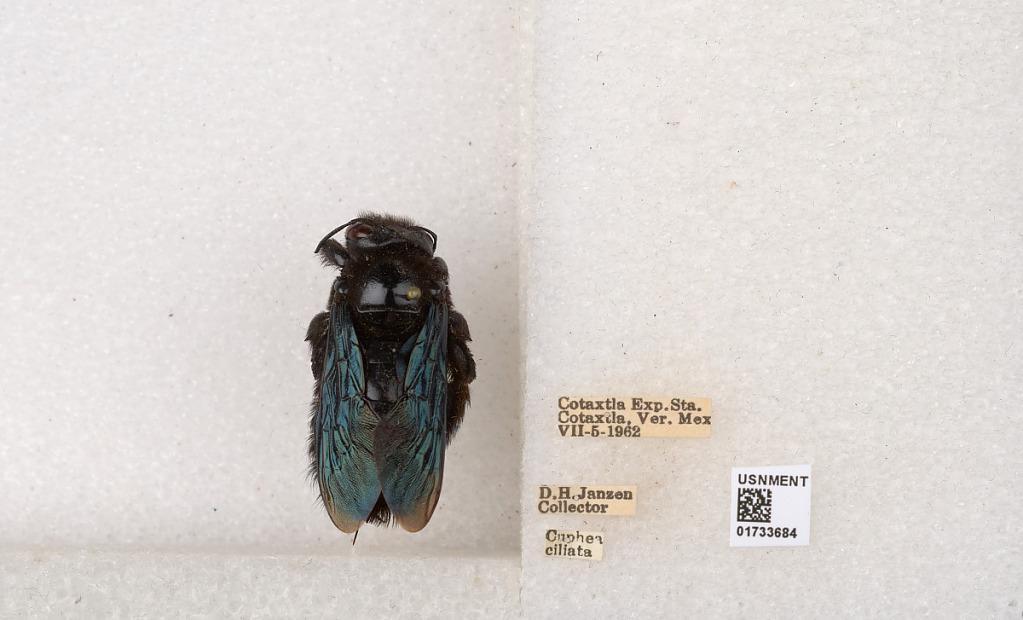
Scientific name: Xylocopa (Megaxylocopa) fimbriata Fabricius
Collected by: D. Janzen
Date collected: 1962-7-5
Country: Mexico
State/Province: Veracruz
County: Cotaxtla
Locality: Cotaxtla Exp. Sta.